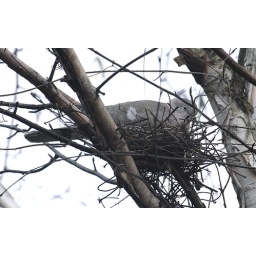
Spotted in a low tree next to a main road in Newport.